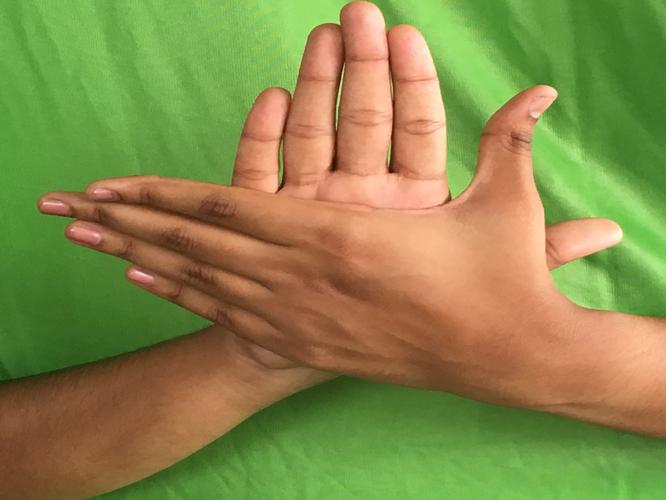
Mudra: Chakra
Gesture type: double_hand